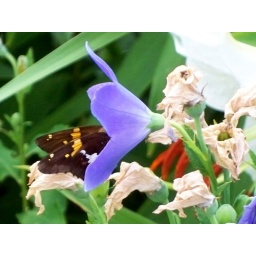
butterfly in the blue balloon flower